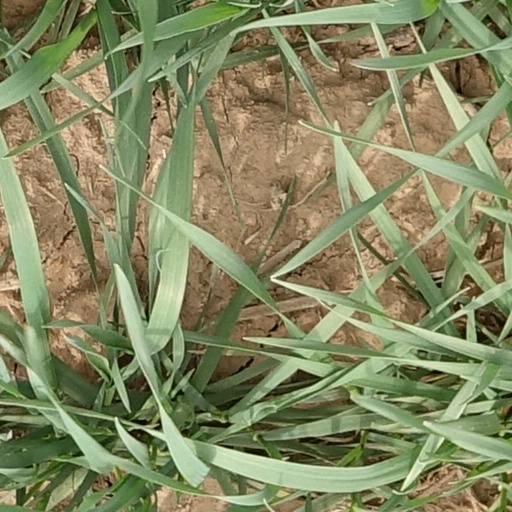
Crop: wheat